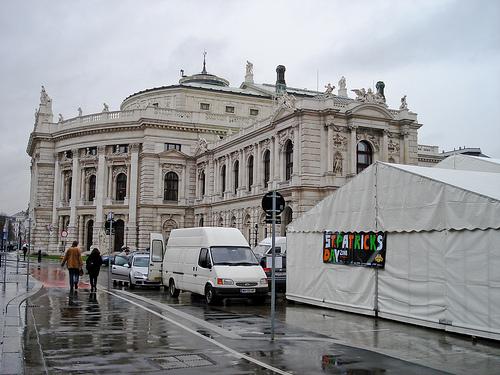
Weather: rain or strom